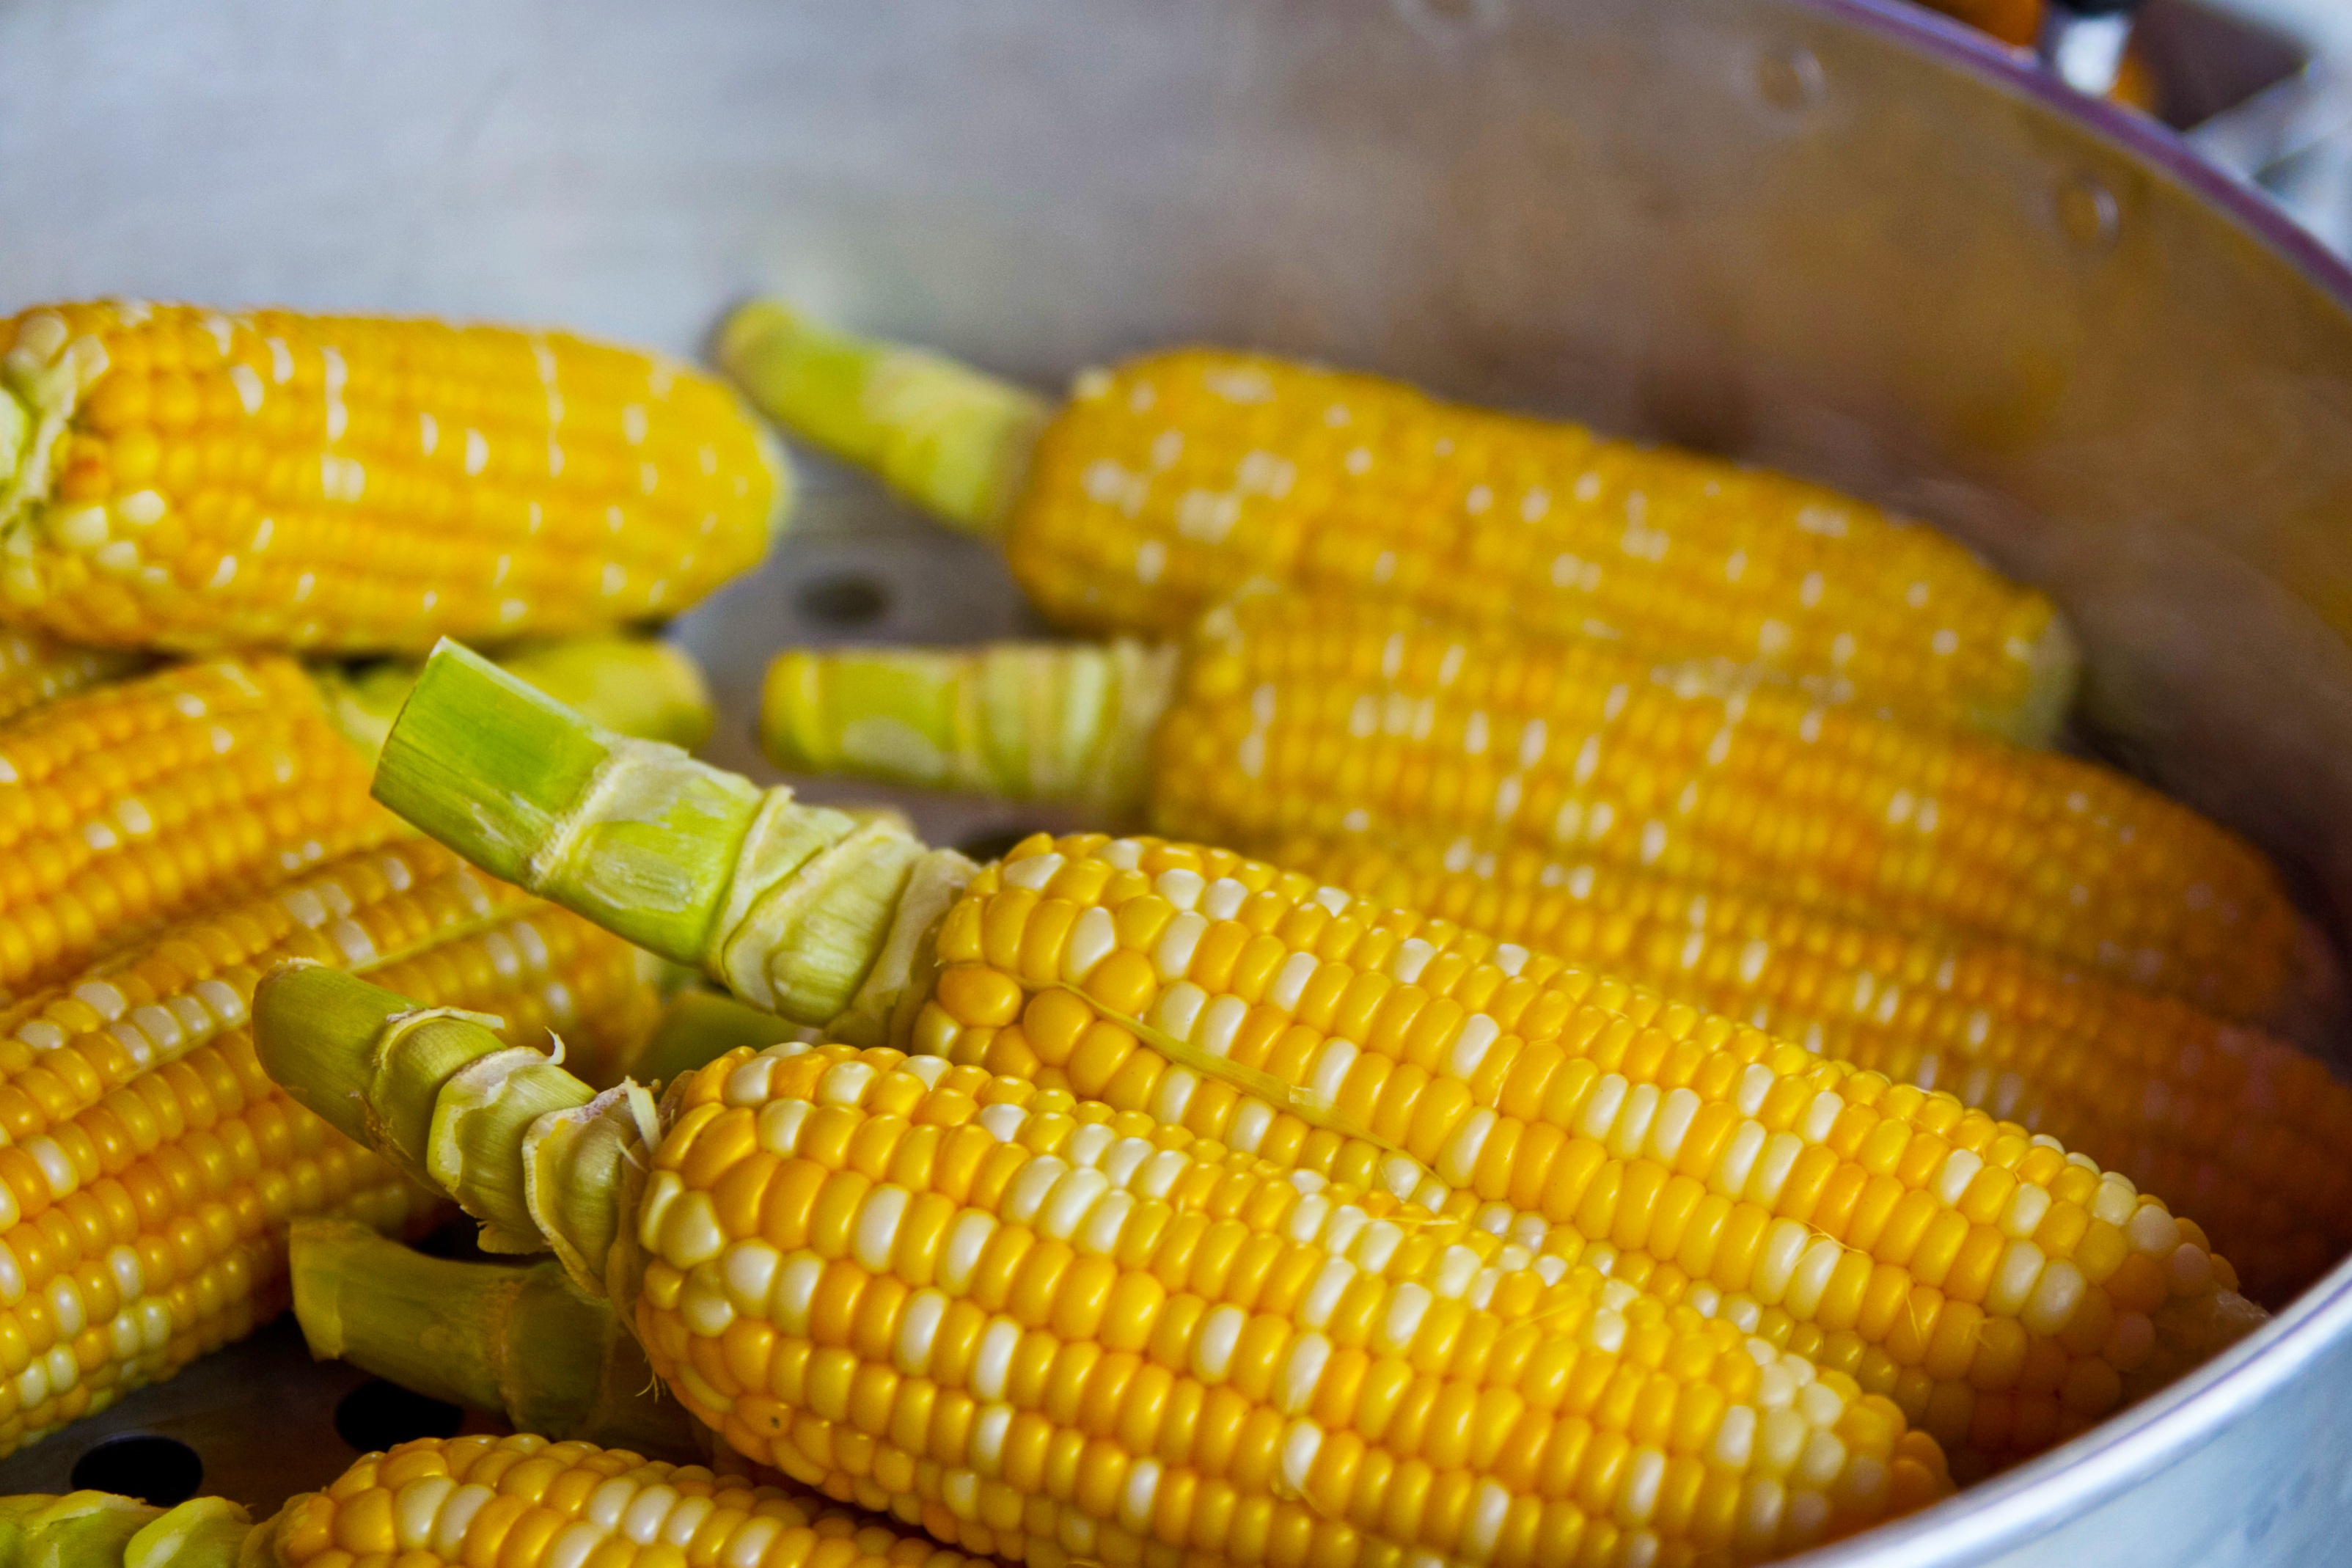
dish, food, ingredient, produce, yellow, eat, cuisine, popcorn, pop, nutrition, sweet corn, vegetarian food, maize, corn on the cob, side dish, pop corn